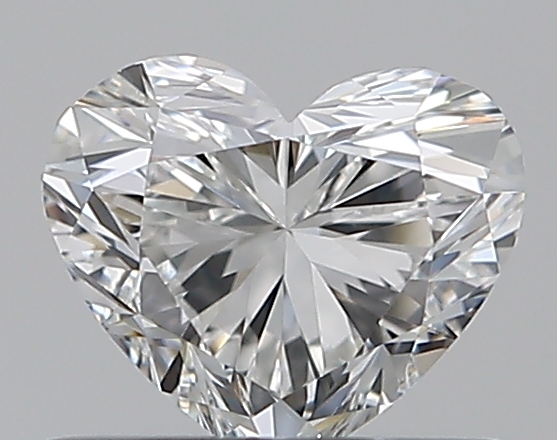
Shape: heart
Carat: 0.5
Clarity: VVS2
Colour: G
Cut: EX
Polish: EX
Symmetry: VG
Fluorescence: N
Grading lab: GIA
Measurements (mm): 4.69 x 5.53 x 3.33